Revolutions of 1848

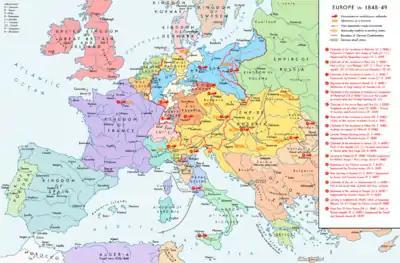
Map of Europe in 1848–1849 depicting the main revolutionary centres, important counter-revolutionary troop movements and states with abdications

The revolutions arose from such a wide variety of causes that it is difficult to view them as resulting from a coherent movement or set of social phenomena. Numerous changes had been taking place in European society throughout the first half of the 19th century. Both liberal reformers and radical politicians were reshaping national governments.